Ricky Lawson

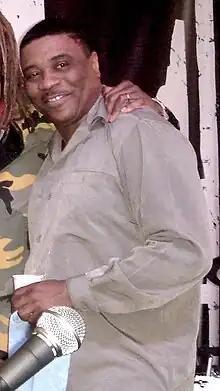
Lawson in 2006

William Riser III (November 8, 1954 – December 23, 2013), better known as Ricky Lawson or Ricky Remo, was an American drummer and composer. A native of Detroit, Michigan, he worked extensively as a session musician, collaborating with Stevie Wonder, Michael Jackson, Eric Clapton, Phil Collins, Whitney Houston, Steely Dan, Earl Klugh, Kenneth "Babyface" Edmonds and other artists. He co-founded the jazz-fusion band Yellowjackets and won the 1987 Grammy Award for Best R&B Instrumental Performance for "And You Know That" from their album "Shades".